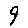
Label: 9